Main Beach light rail station

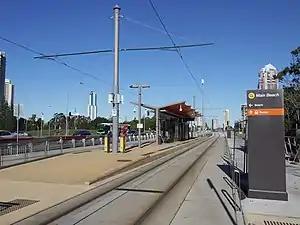
Main Beach G:link station

Main Beach light rail station is the only light rail station servicing the Gold Coast suburb of Main Beach. The station is serviced by the Gold Coast's light rail system. Main Beach is located on the western side of the Gold Coast Highway opposite the intersection of Tedder Avenue, Main Beach's main street.